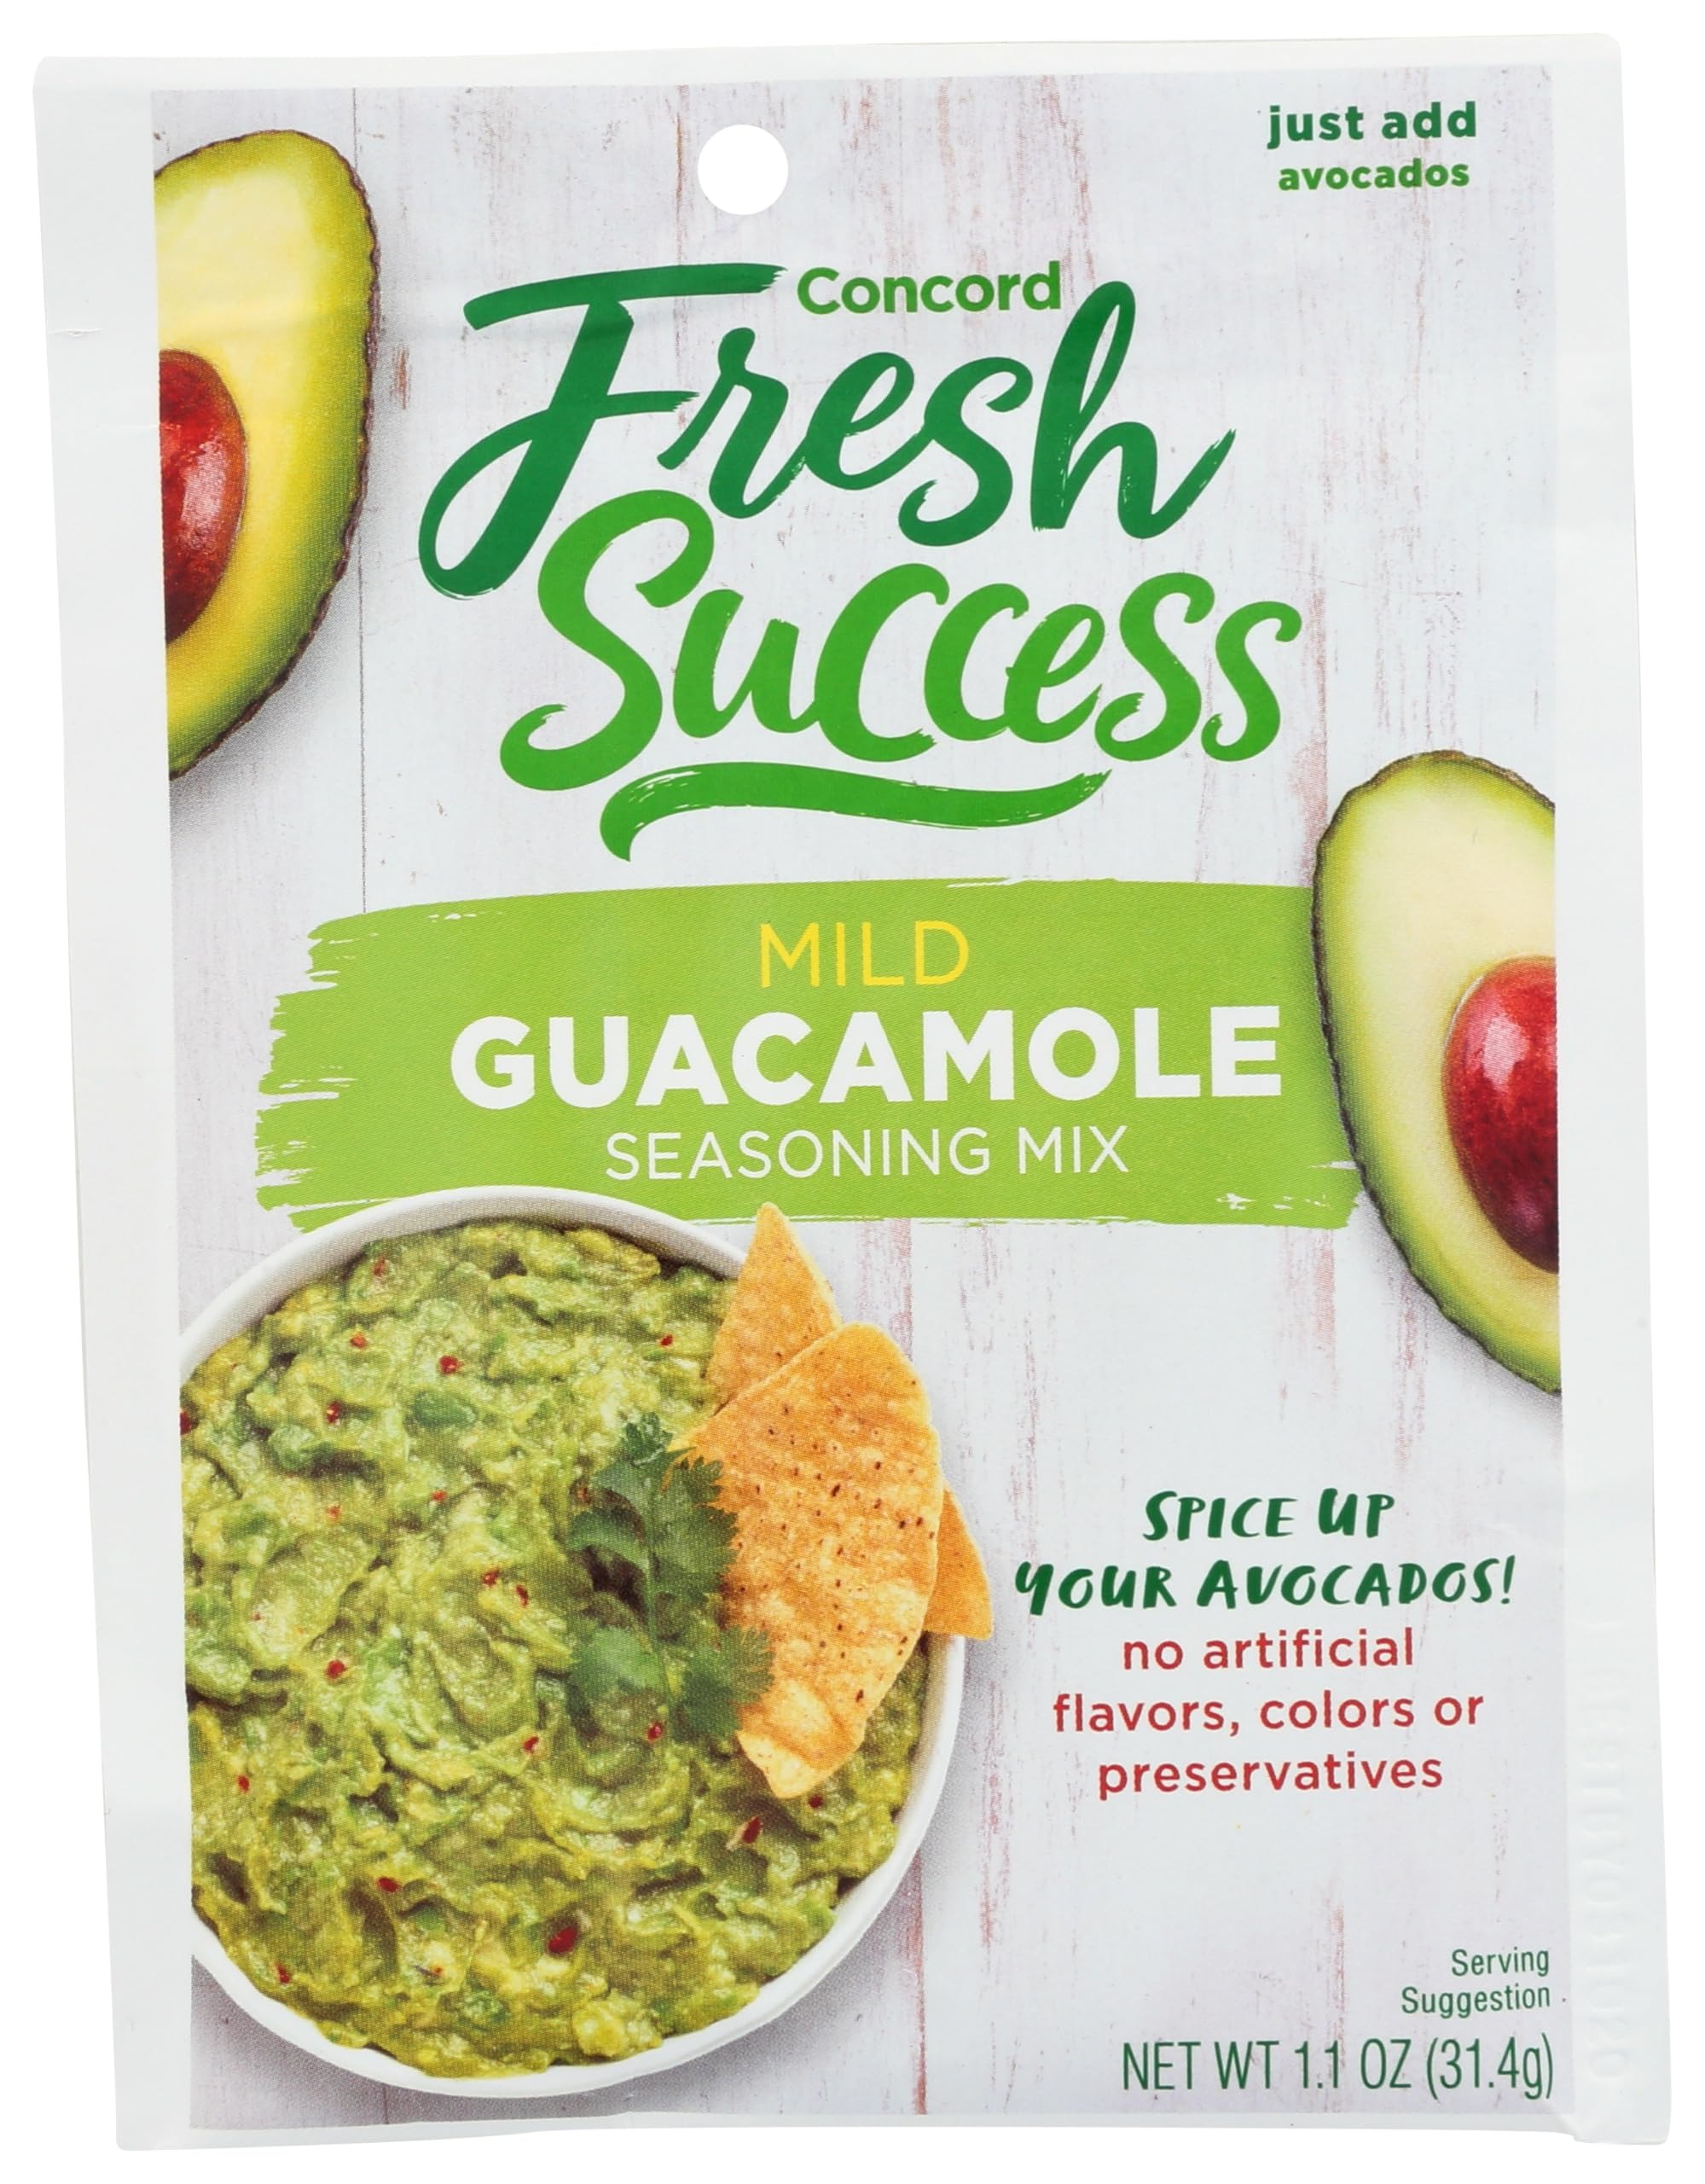
Item Name: Concord Foods Guacamole Mix Mild (1.1-ounce pouch makes 16 servings)
Bullet Point 1: Ready to serve with tortilla chips or as a side to your favorite recipe
Bullet Point 2: low calorie
Bullet Point 3: Fresh
Value: 1.1
Unit: Ounce

Price: 0.97